Battle of Cape Lopez

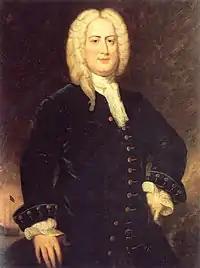
"Sir Chaloner Ogle"

Bartholomew Roberts was killed at the very beginning of the battle during the second broadside unleashed by the ship of the line. Several men were killed or wounded on both sides and 272 pirates taken prisoner in all. Many were wounded and died in captivity on their way to the prison of Cape Coast Castle. Fifty-four pirates were hanged for their deeds and thirty-seven were punished less severely. Of the 272 captured pirates, 65 were former African slaves that Roberts had emancipated, and they were sold back into slavery. Seventeen went to Marshalsea prison in London and twenty became indentured servants for the Royal African Company. Dozens of pirates escaped punishment as they were forced into a life with Roberts' pirates to begin with. Captain Chaloner Ogle benefitted from the battle significantly, besides being knighted and becoming an admiral he took off several ounces of gold dust from the "Ranger" and the "Royal Fortune". After defeating Roberts, Captain Ogle intended to sail back and take the "Little Ranger" which was also carrying gold but she and the merchantman escaped and it is said that Captain Hill received most of the remaining gold. With the death of "Black Bart", piracy in the Atlantic Ocean died off and the Golden Age ended by 1730.